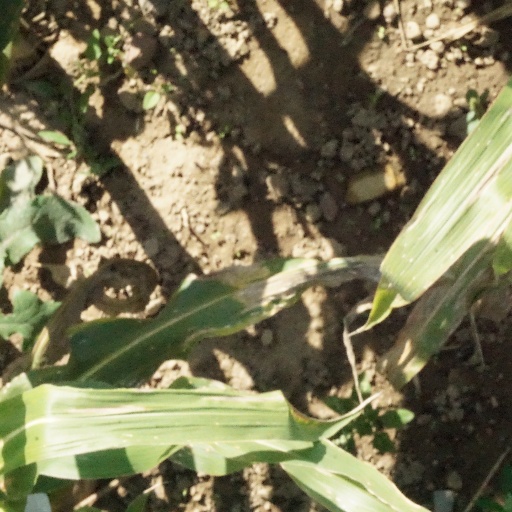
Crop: maize; corn